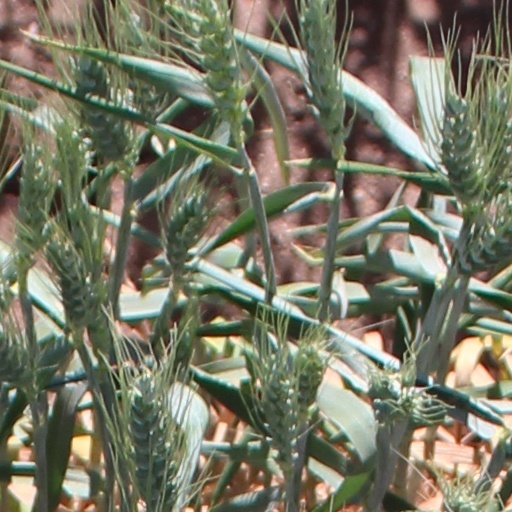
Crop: wheat